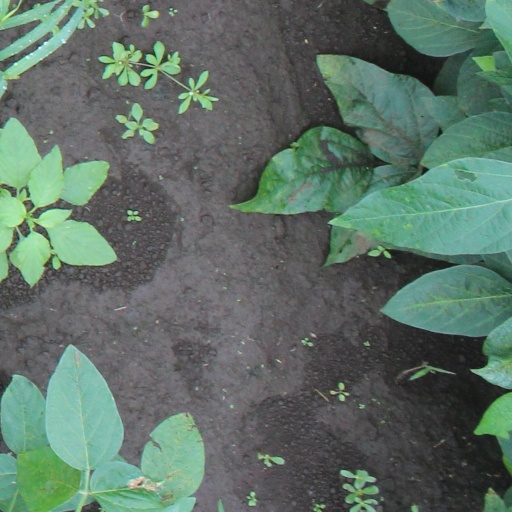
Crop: soybean